Rosa Cursach

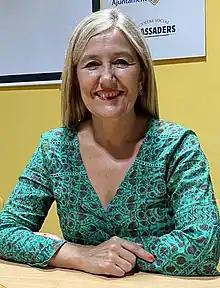

Rosa Cursach Salas (born 15 February 1967) is a Spanish feminist philosopher, theologian, and politician.